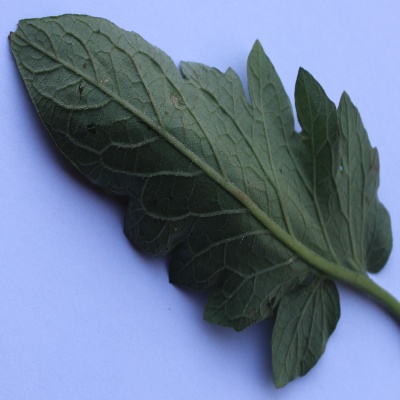
Crop: Tomato
Condition: leaf curl